Boy A (film)

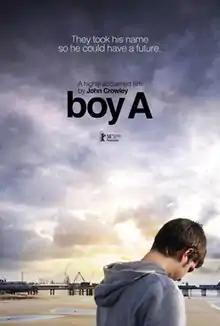
Film poster

Boy A is a 2007 British drama film directed by John Crowley, from a screenplay by Mark O'Rowe, based on the 2004 novel of the same name by Jonathan Trigell. The film stars Andrew Garfield in his film debut as Jack Burridge (né Eric Wilson), who is re-entering society under a new name in Manchester after having served 14 years in a Young Offender Institution; and Peter Mullan as Terry, Jack's caseworker. The novel is noted for similarities to the James Bulger case, whose offenders were released around the time of its publication.